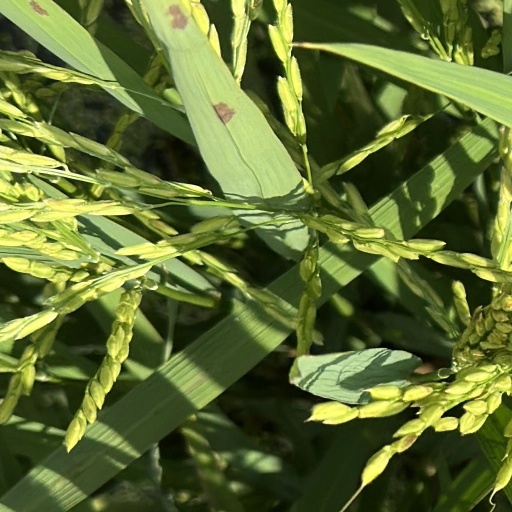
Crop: rice